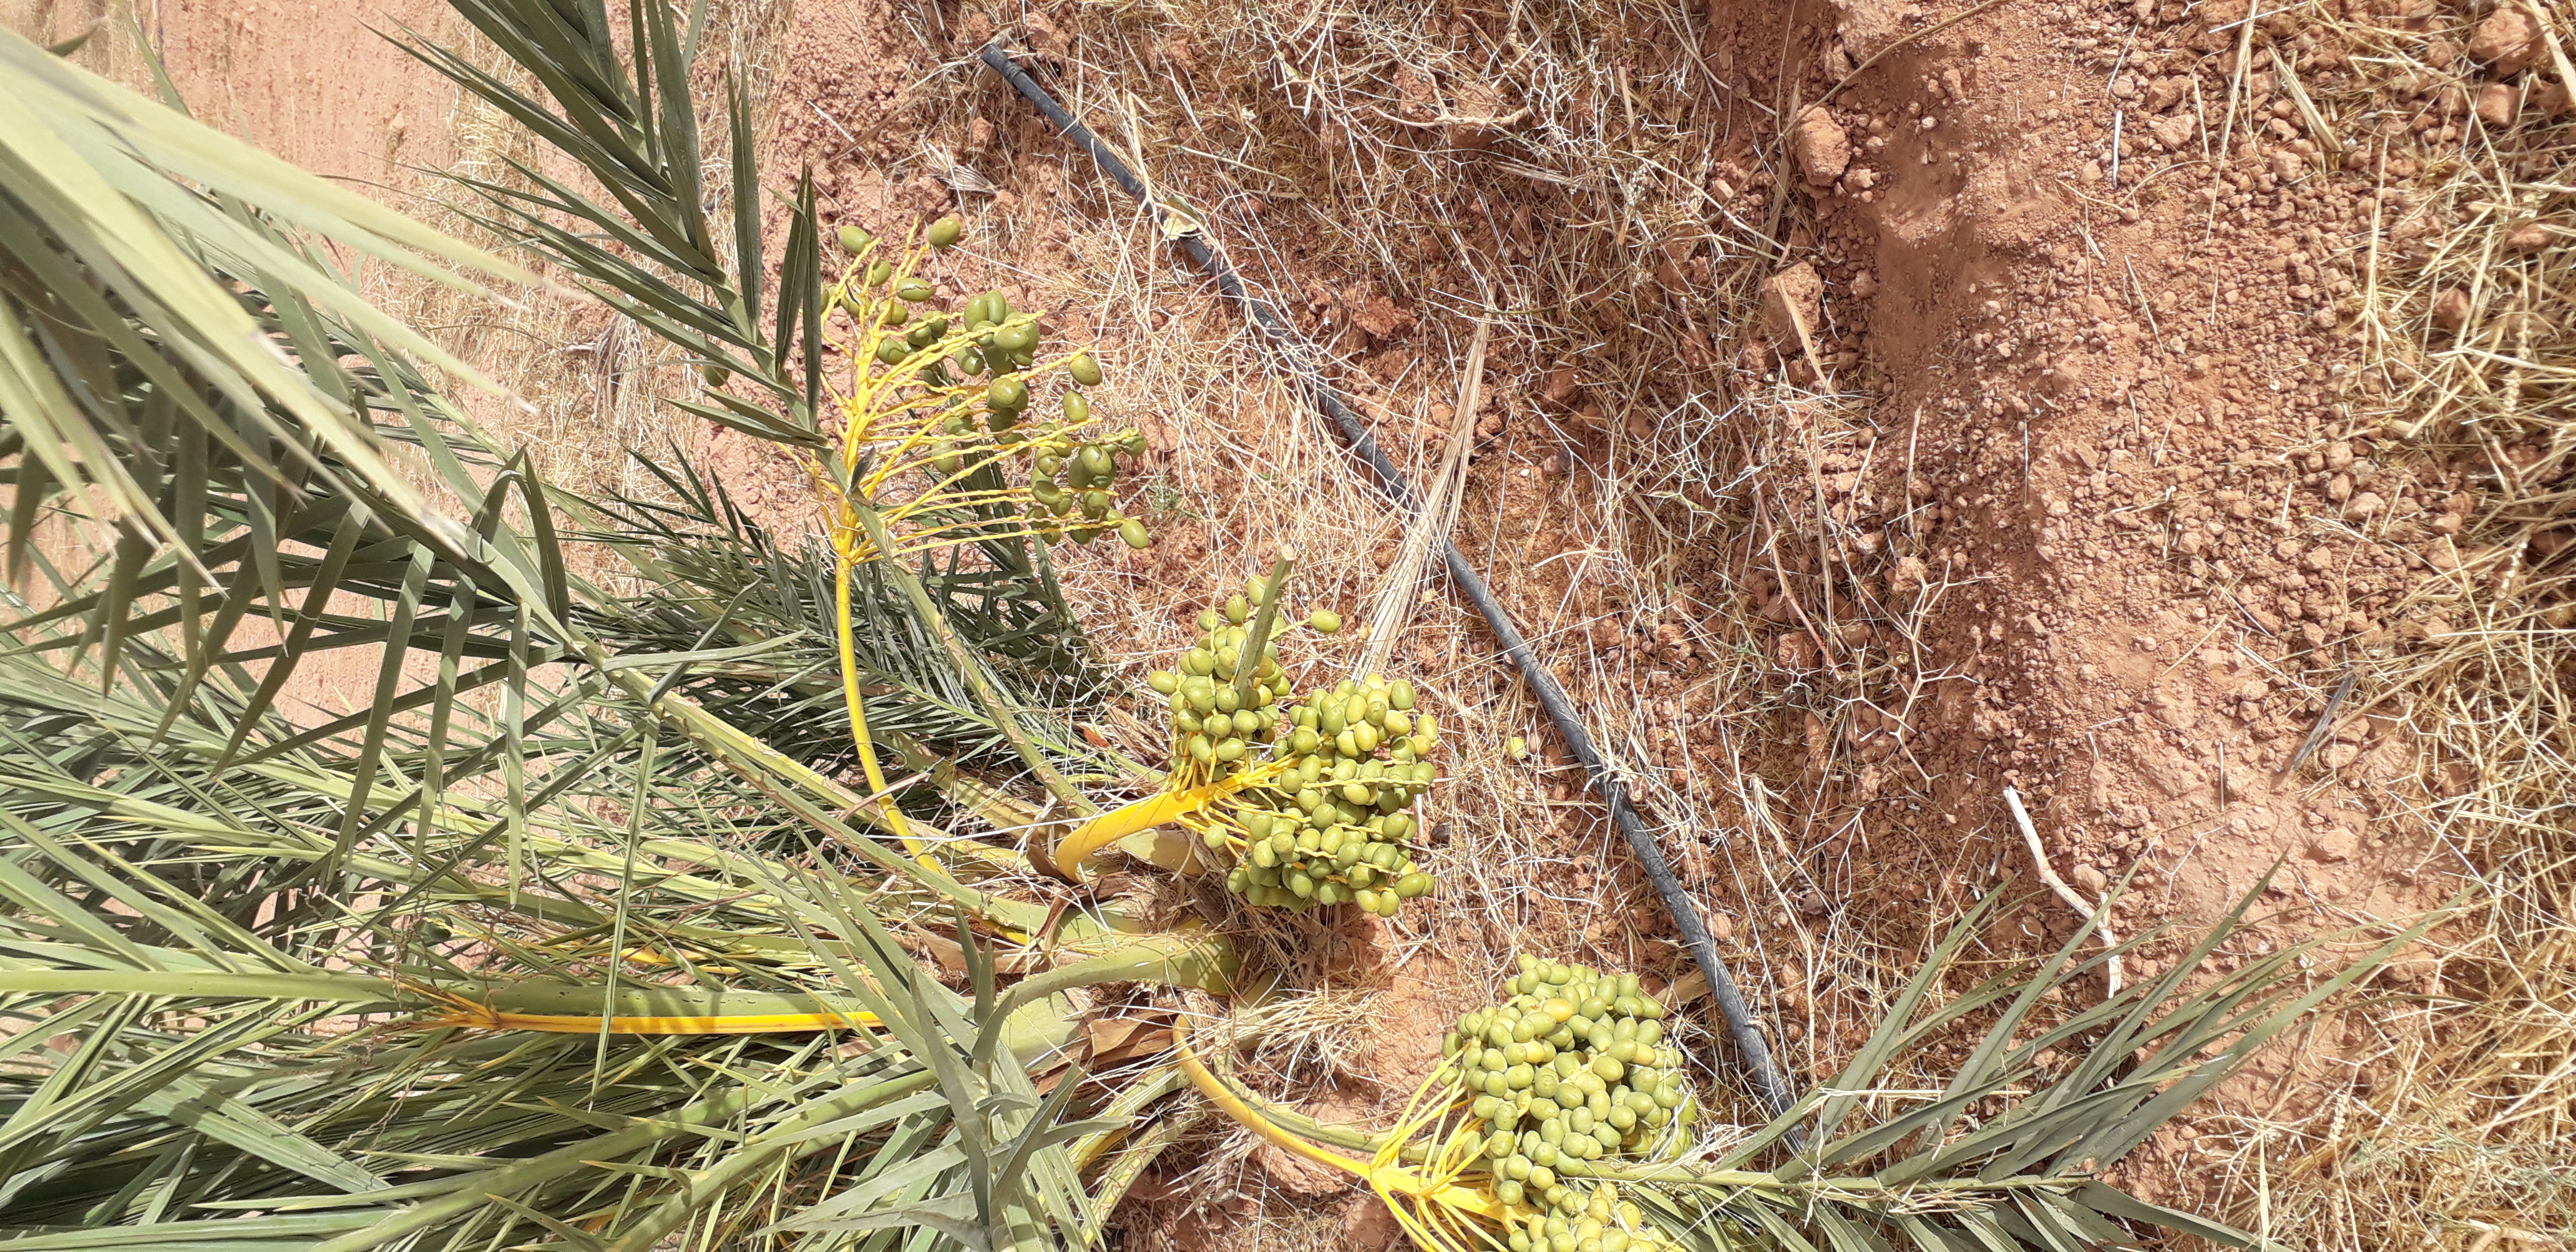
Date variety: kholt